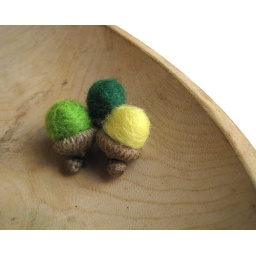
handmade set of 12 wool felted acorns in lemon and lime green